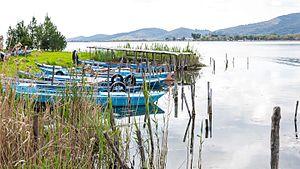
Cet article recense les zones humides de Grèce concernées par la convention de Ramsar.